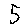
Label: 5